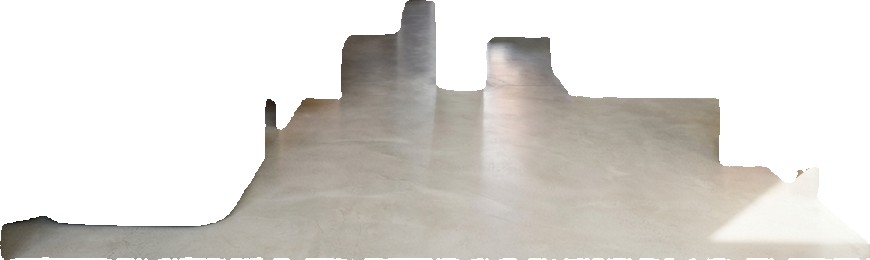
Surface category: floors